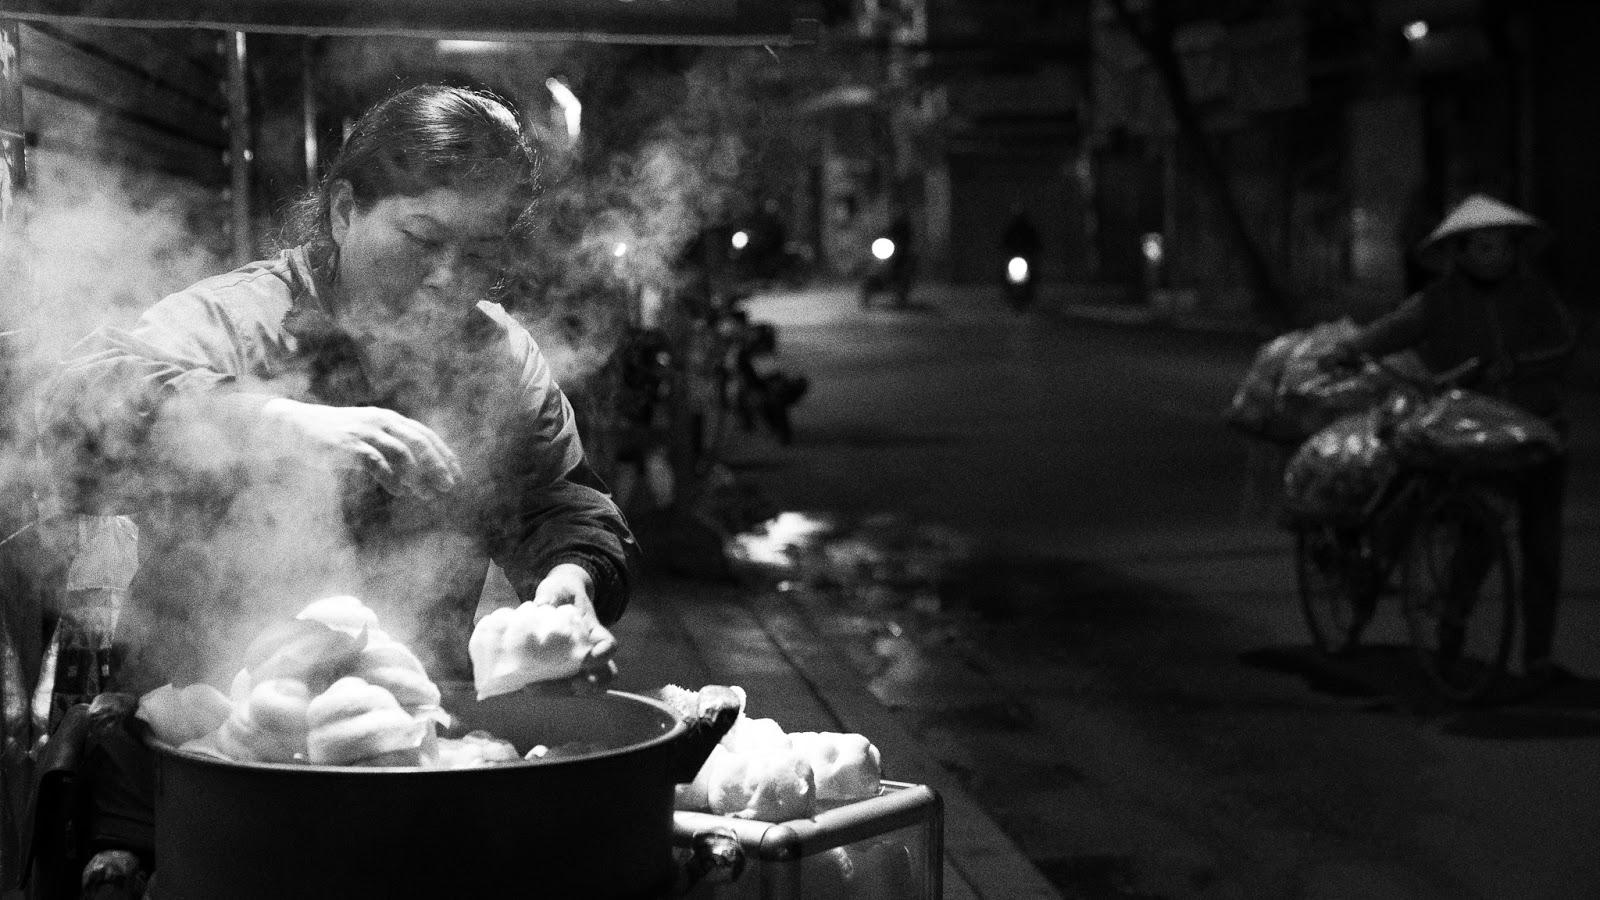
ở trên đường có sự xuất hiện của một người đang dắt xe đạp